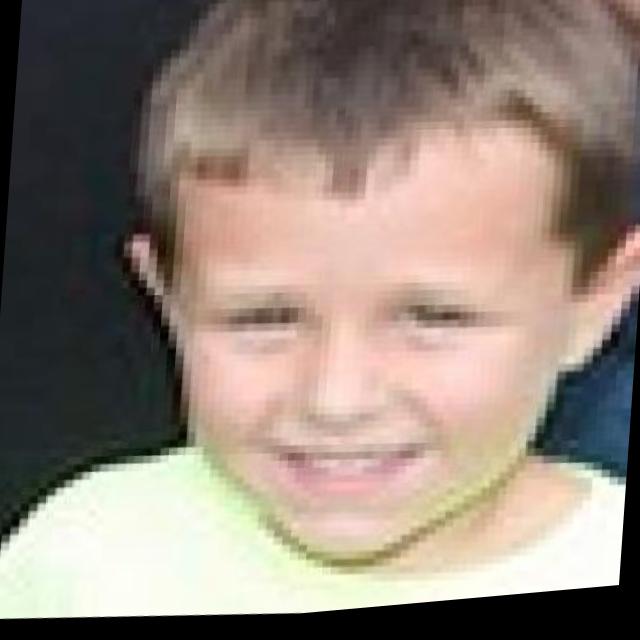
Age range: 0-12